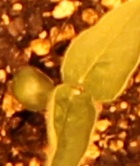
Label: Soybean